William B. Mitchell

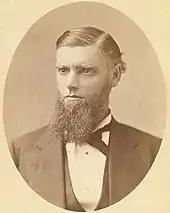
Mitchell, c. 1870

In 1874, Mitchell was elected to the 3rd Minnesota District Court. In 1877, Mitchell was called upon to serve on the Minnesota Supreme Court "pro hac vice" to hear a case where two of the sitting justices were involved as counsel. He was re-elected to a second term as district court judge in 1880 and was appointed to the Minnesota Supreme Court as an associate justice by Governor John S. Pillsbury in 1881 after the court was expanded from three members to five. Mitchell won bipartisan support from both the Republican and Democratic parties in 1886 and 1892. In 1898, Mitchell gained the nomination of the Democratic party but not the Republican party and was defeated.